Álfheiður Ingadóttir

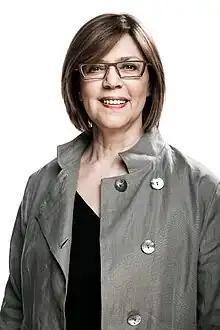

Álfheiður Ingadóttir (born 1 May 1951) is an Icelandic politician, a former member of the Althing for the Left-Green Movement, Deputy Speaker, and Minister of Health.